Horsham St. Faith Priory

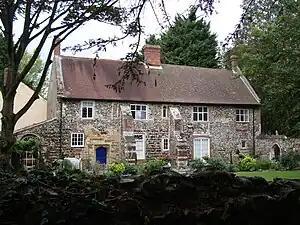
Extant remains of St. Faith's Priory: the former refectory incorporated into a private residence

St. Faith's Priory, Horsham, otherwise Horsham St. Faith Priory, was a Benedictine monastery in Horsham St Faith, Norfolk, England.